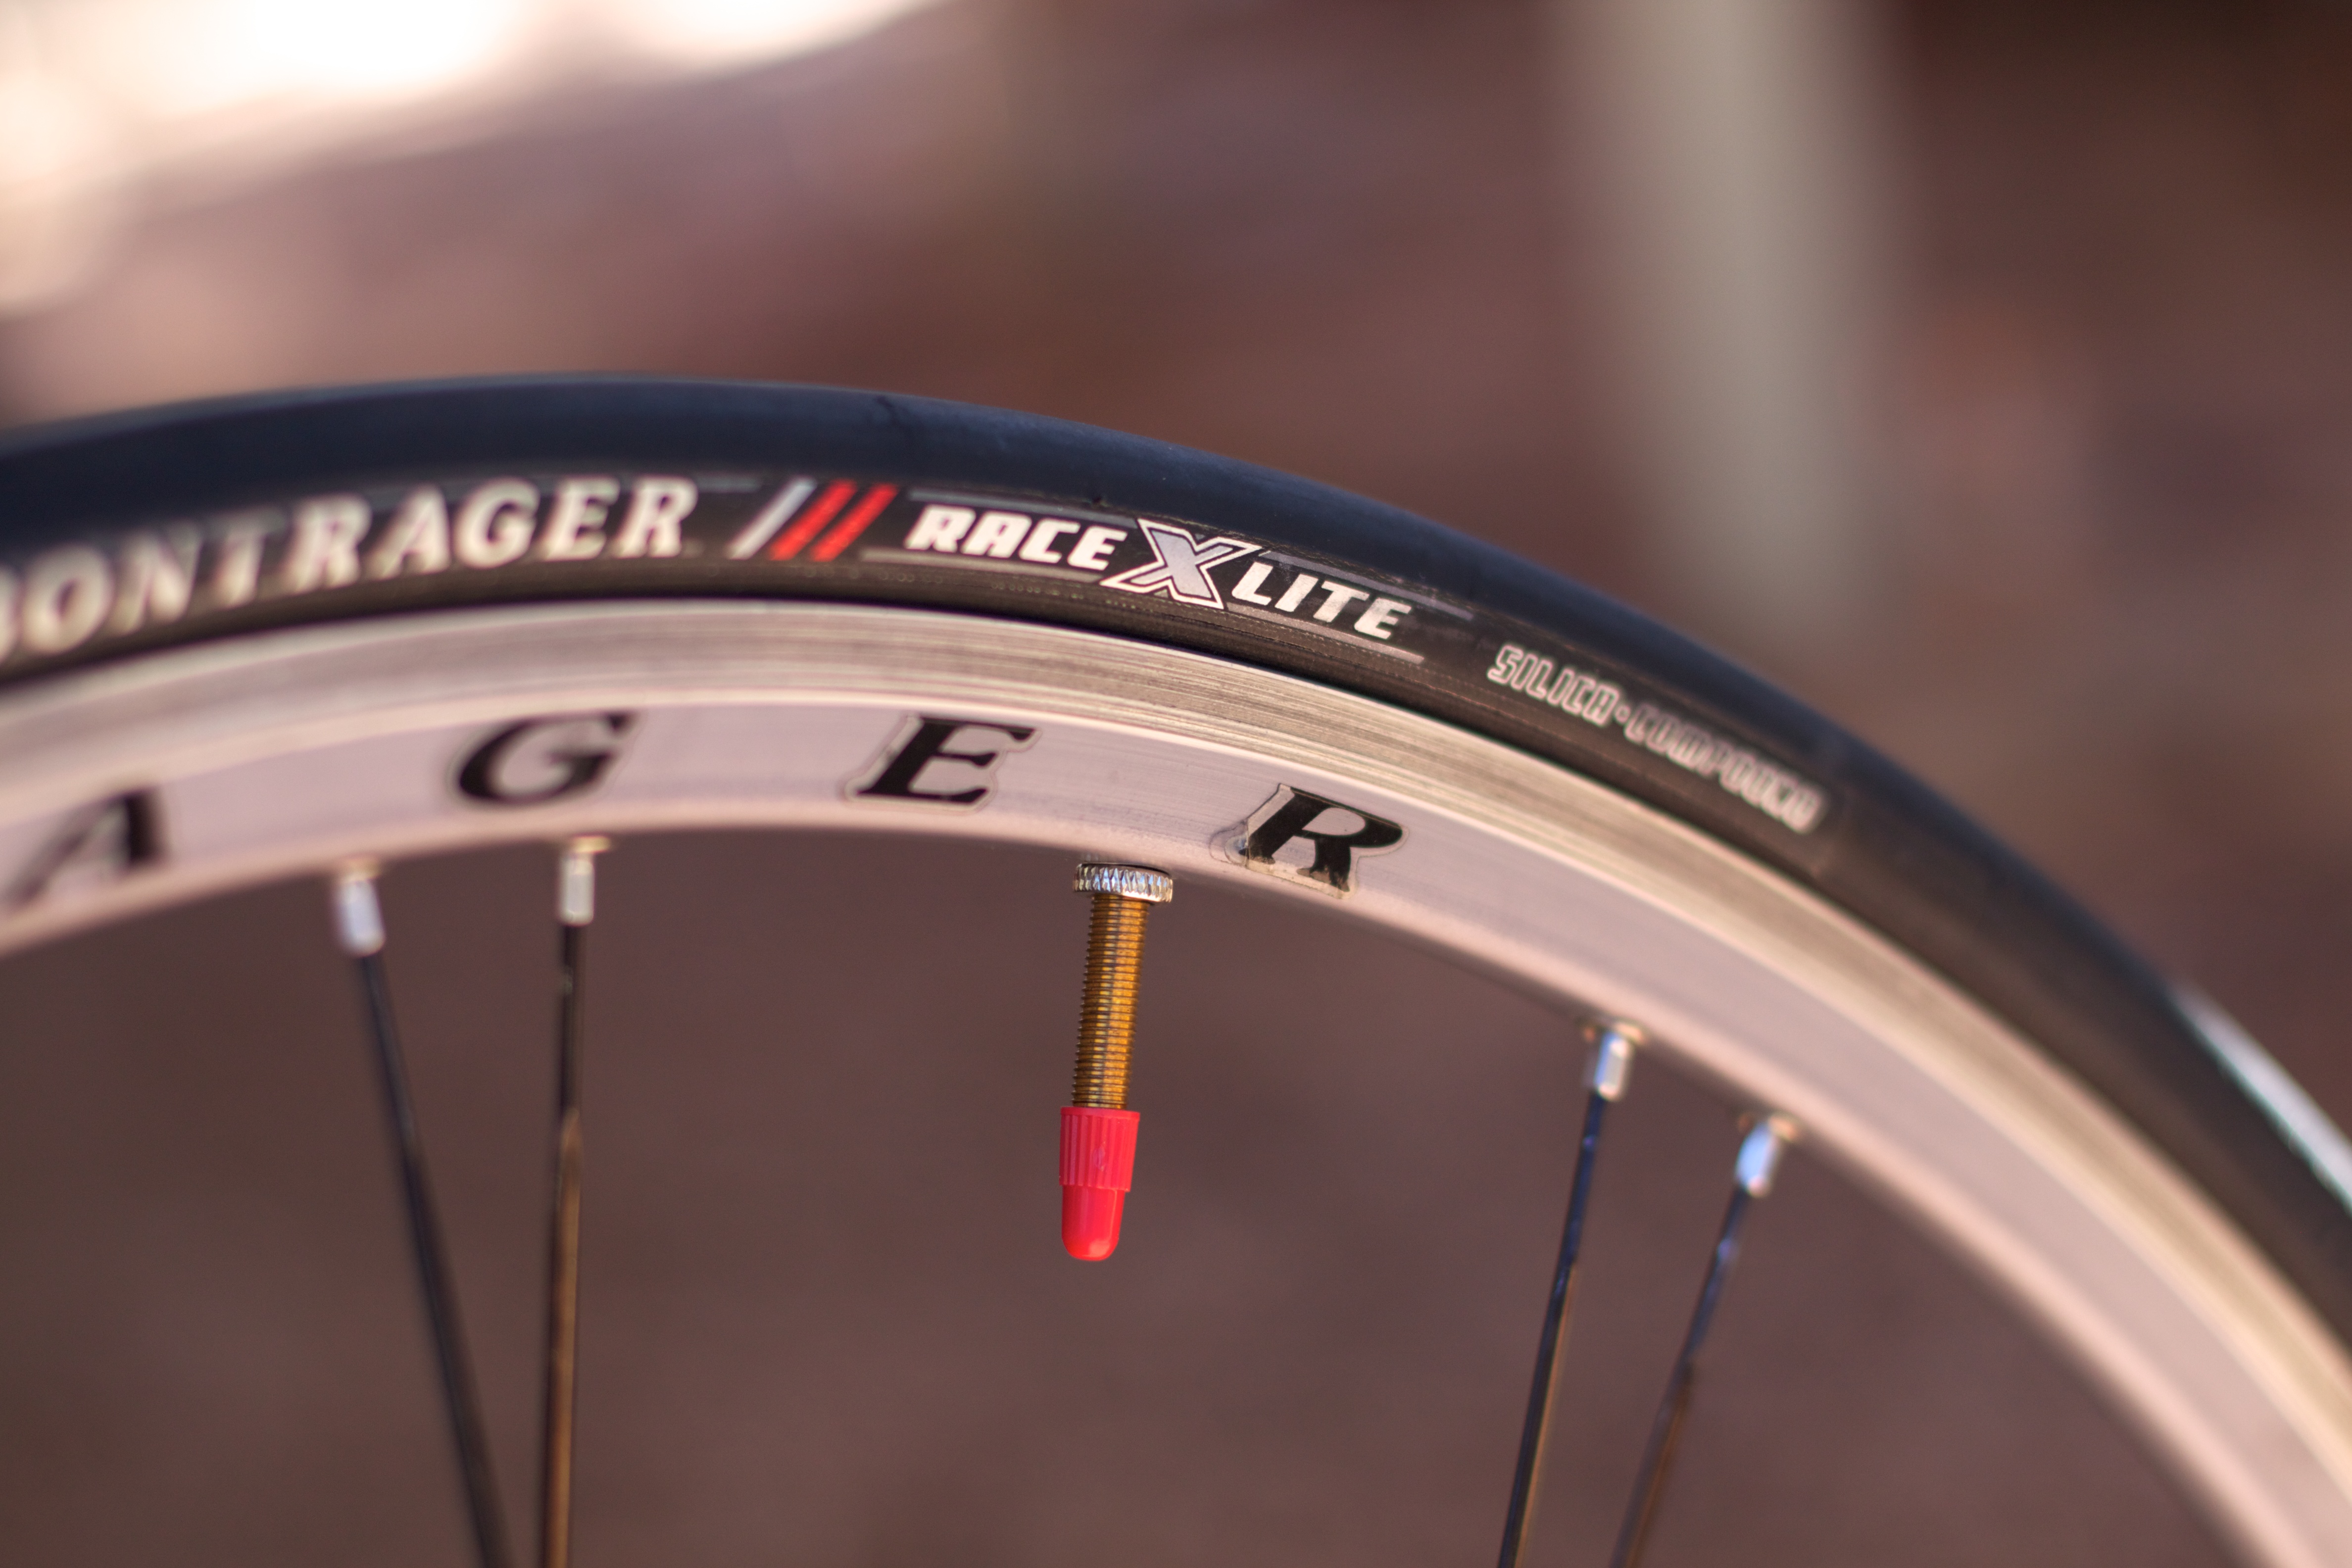
hand, wheel, bicycle, bike, vehicle, spoke, tire, sports equipment, close up, cycling, bicycle wheel, automotive tire